Showroom

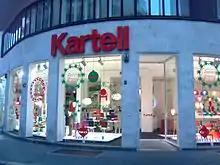
Kartell showroom in Via Turati, Milan, Italy

A showroom is a large space used to display products for sale, such as automobiles, furniture, appliances, carpet or apparel. It is a retail store of a company in which products are on sale in a space created by their brand or company. A showroom can also be a space for wholesale buyers to view fashion merchandise for sale in their retail stores.